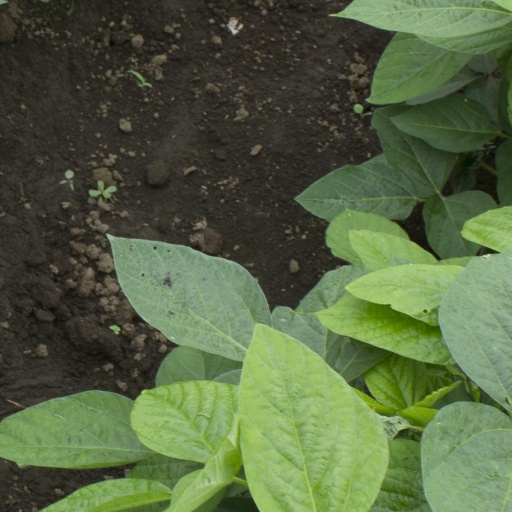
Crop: soybean